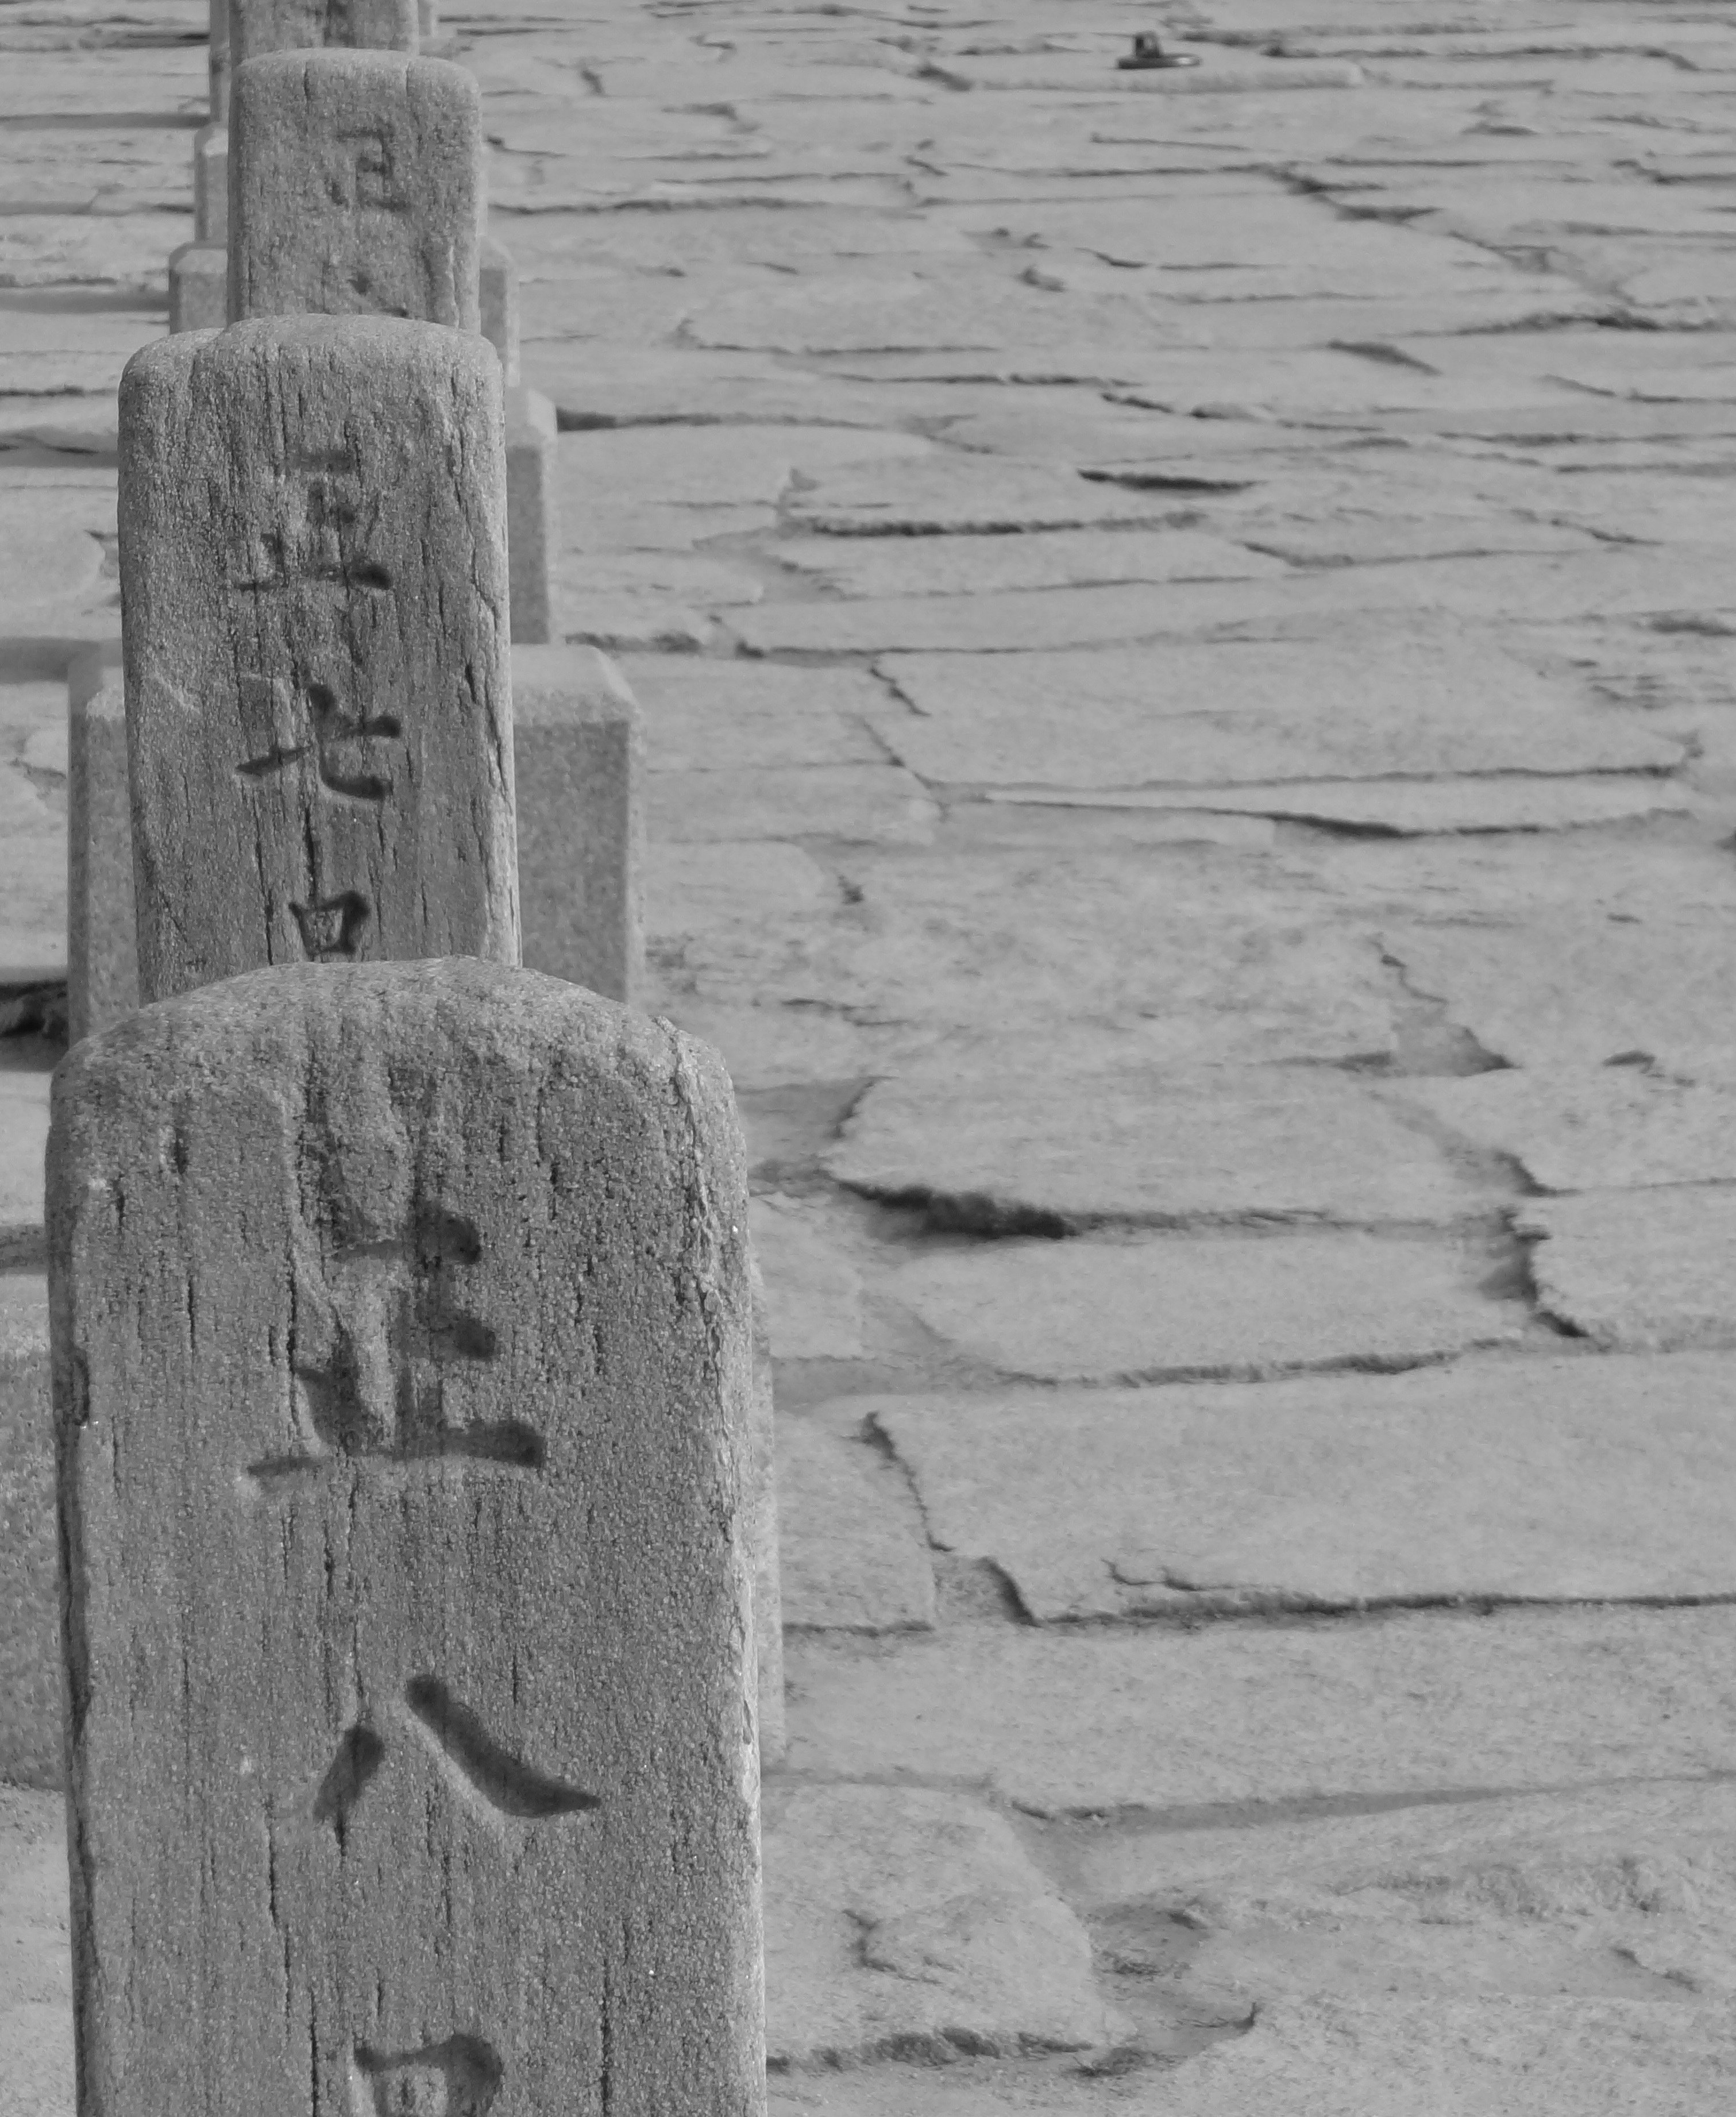
rock, black and white, wood, white, wall, stone, monument, statue, ancient, monochrome, memorial, headstone, engraving, traditional, monolith, seoul, stele, south korea, monochrome photography, glyphs